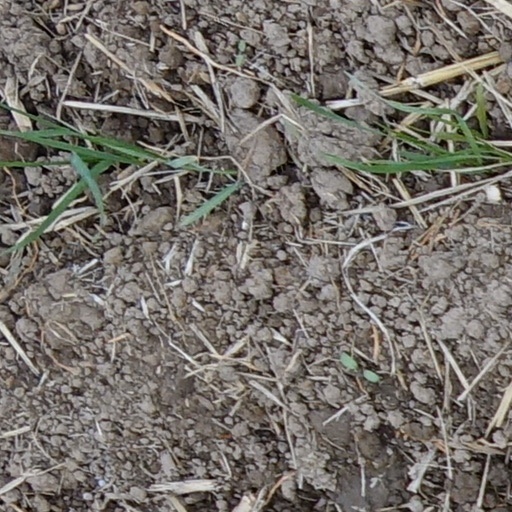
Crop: wheat